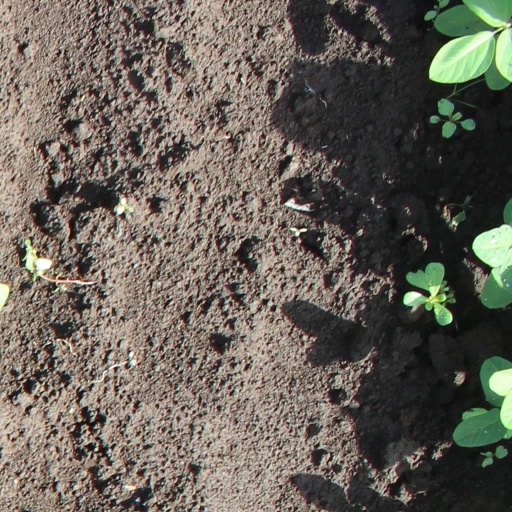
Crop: soybean